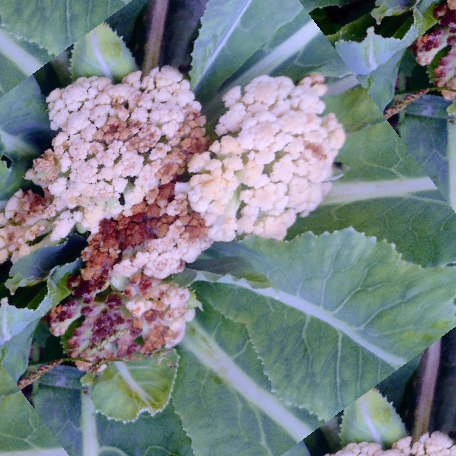
Label: Bacterial spot rot